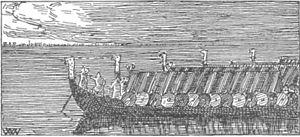
La bataille de la Nissa se déroule le 9 août 1062 à l'embouchure de la Nissa, un fleuve côtier du Halland. Elle oppose les flottes des rois Sven Estridsen de Danemark et Harald Hardrada de Norvège, qui cherche à conquérir le Danemark. Bien que Harald remporte la victoire, Sven parvient à s'enfuir et reste capable de tenir tête à son adversaire. Leurs royaumes étant épuisés par les années de guerre qui les ont opposés, les deux monarques concluent la paix peu après.